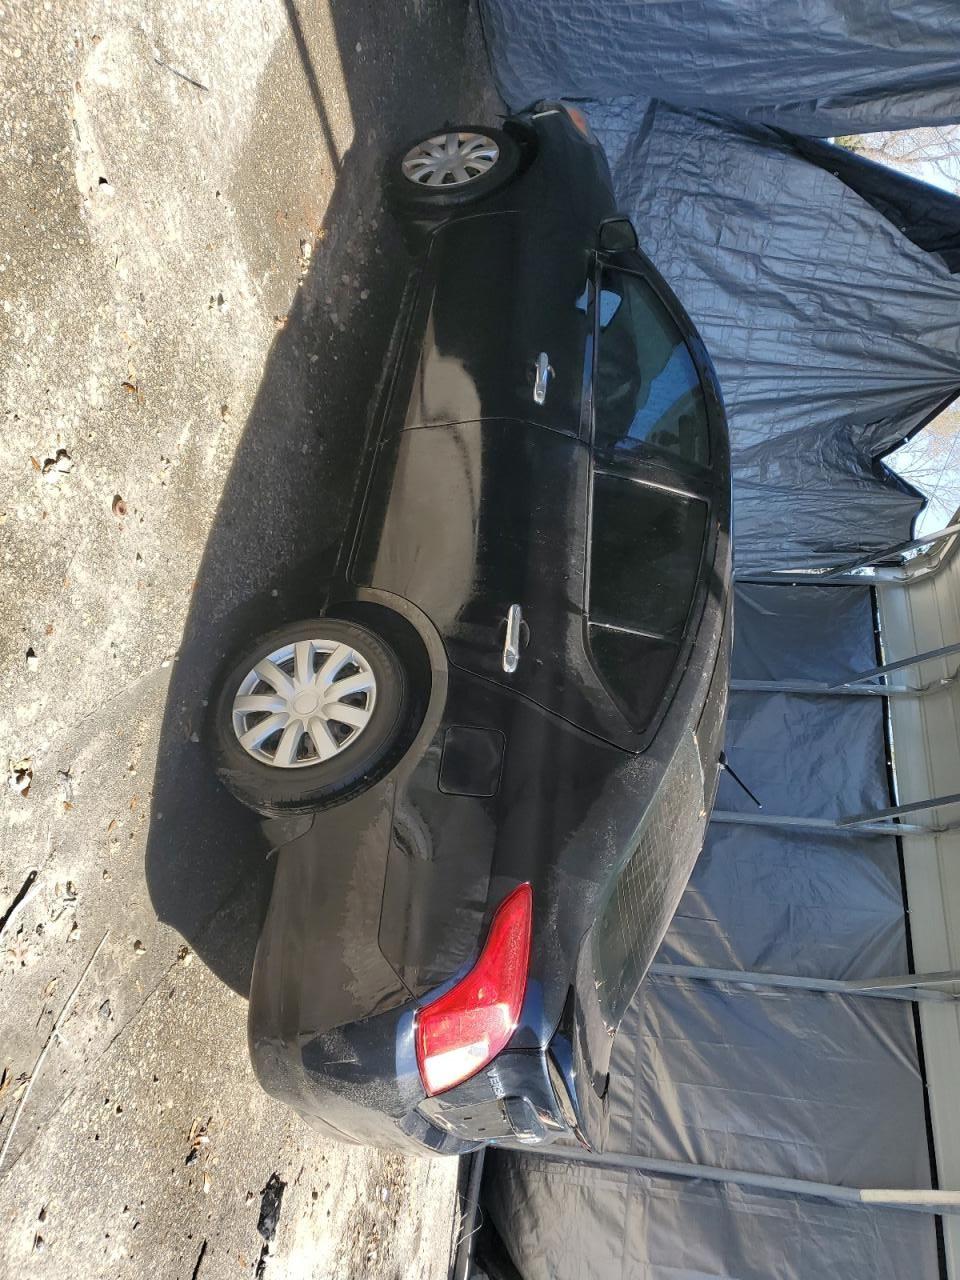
Aucun dommage détecté.
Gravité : aucun